Carlota Perez

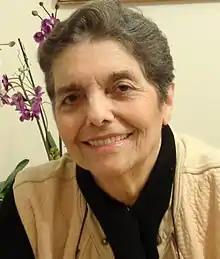
Perez in 2015

Carlota Perez (born September 20, 1939, in Caracas) is a British-Venezuelan scholar specialized in technology and socio-economic development. She researches the concept of Techno-Economic Paradigm Shifts and the theory of great surges, a further development of Schumpeter's work on Kondratieff waves. In 2012 she was awarded the Silver Kondratieff Medal by the International N. D. Kondratieff Foundation and in 2021 she was awarded an Honorary Doctorate by Utrecht University.